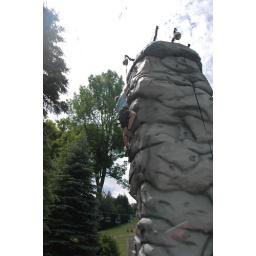
Jansci climbing the rock wall at Jiminy Peak in the Berkshires